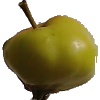
Label: Apple Red Yellow 2